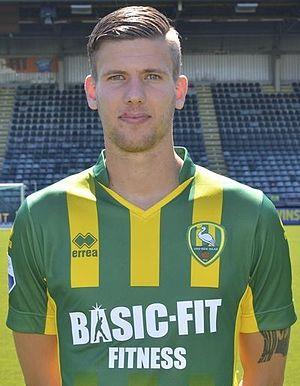
Michiel Kramer est un footballeur néerlandais, né le 3 décembre 1988 à Rotterdam aux Pays-Bas. Il évolue au poste d'attaquant.